Maryam Yusuf Jamal

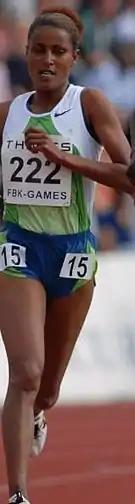
Jamal competing at the FBK Games 2007.

She ran at the 2005 World Championships in Athletics, but was obstructed in the final, which resulted in the disqualification of the silver medallist Yuliya Chizhenko. She beat the event winner, Tatyana Tomashova, soon afterwards to take the gold at the 2005 IAAF World Athletics Final. After a bronze medal performance at the 2006 IAAF World Indoor Championships, Jamal beat Tomashova twice more at major events the following year, bringing Asia victory in the 1500 m at the 2006 IAAF World Cup and winning at the 2006 IAAF World Athletics Final. She closed the year with an 800/1500 m double at the 2006 Asian Games.